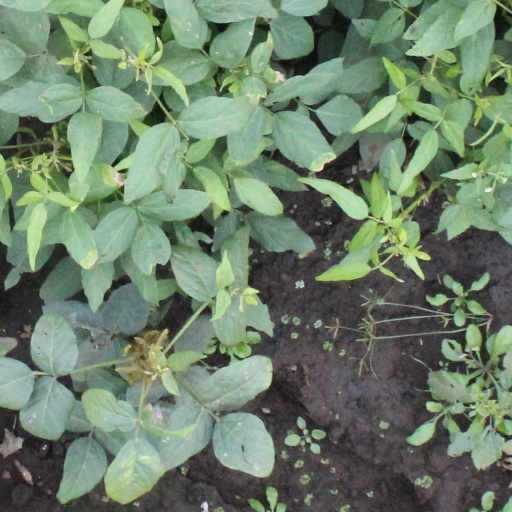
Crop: soybean